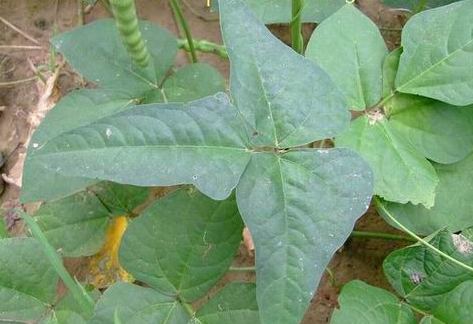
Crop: unknown
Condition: bean